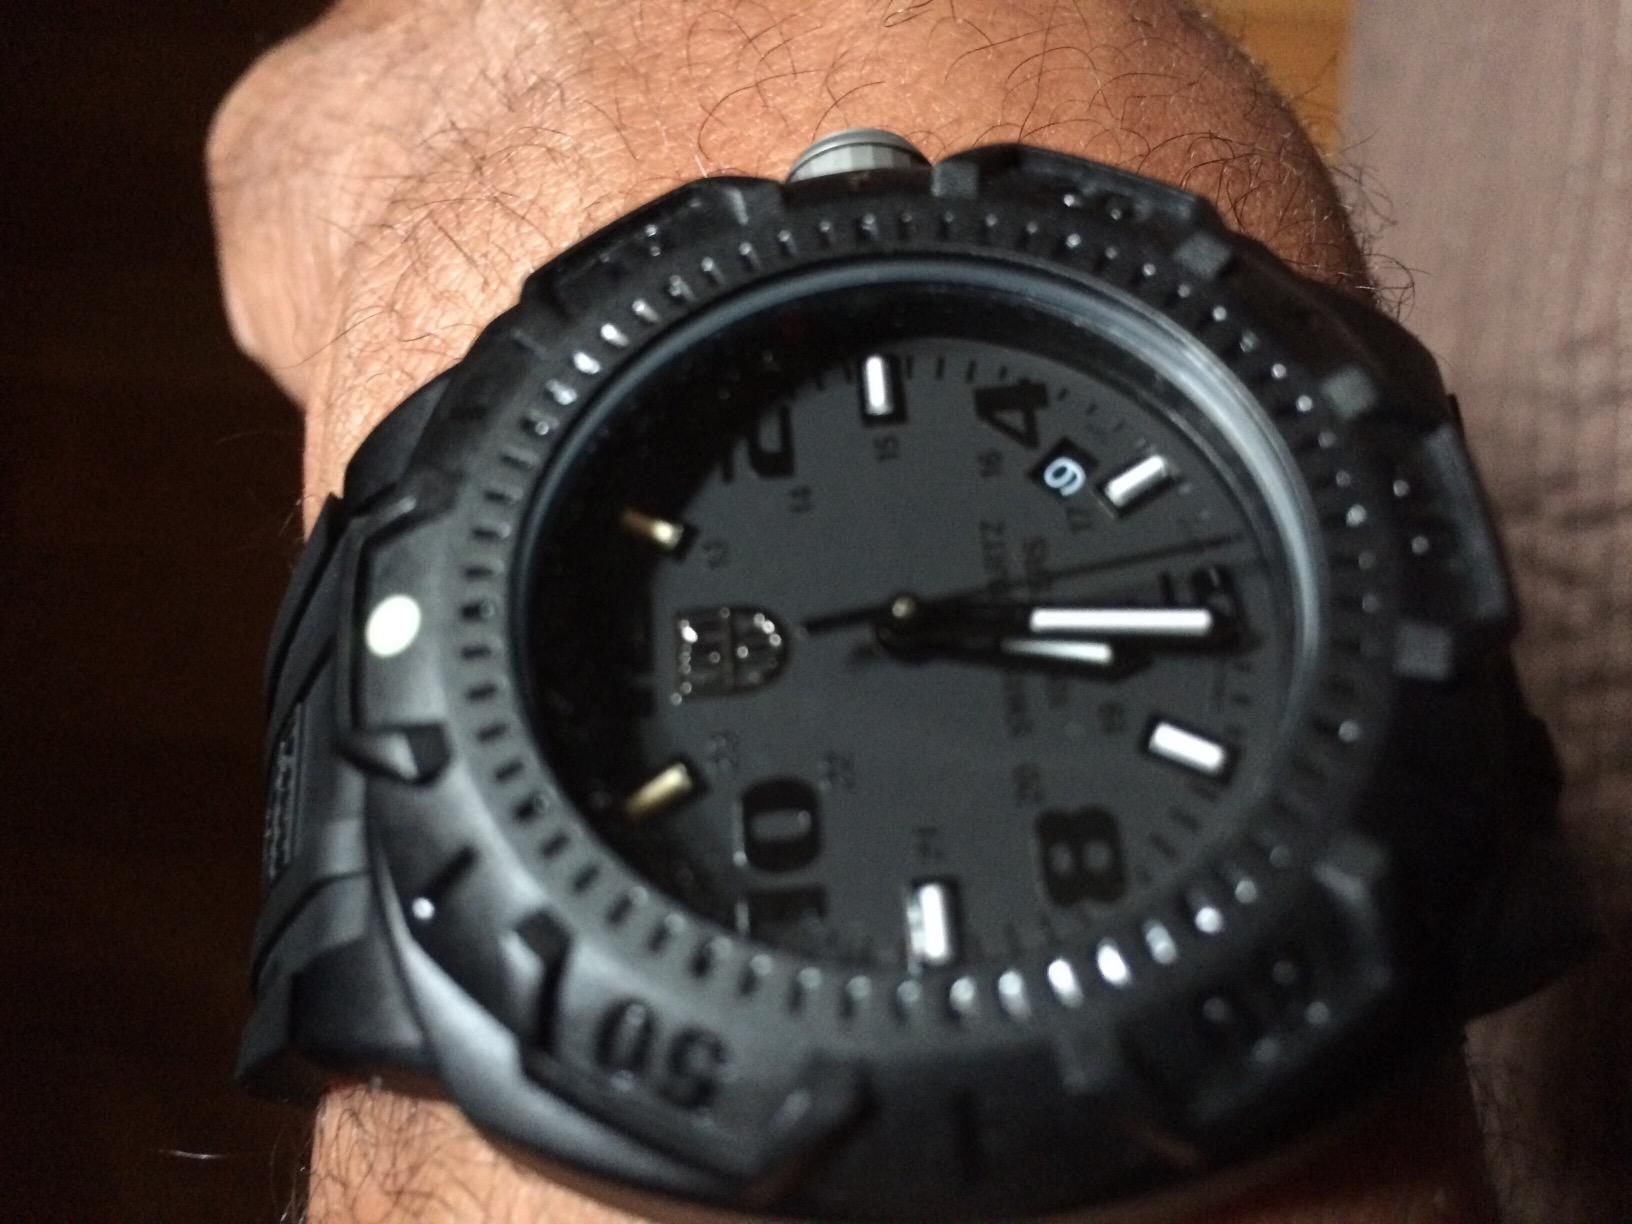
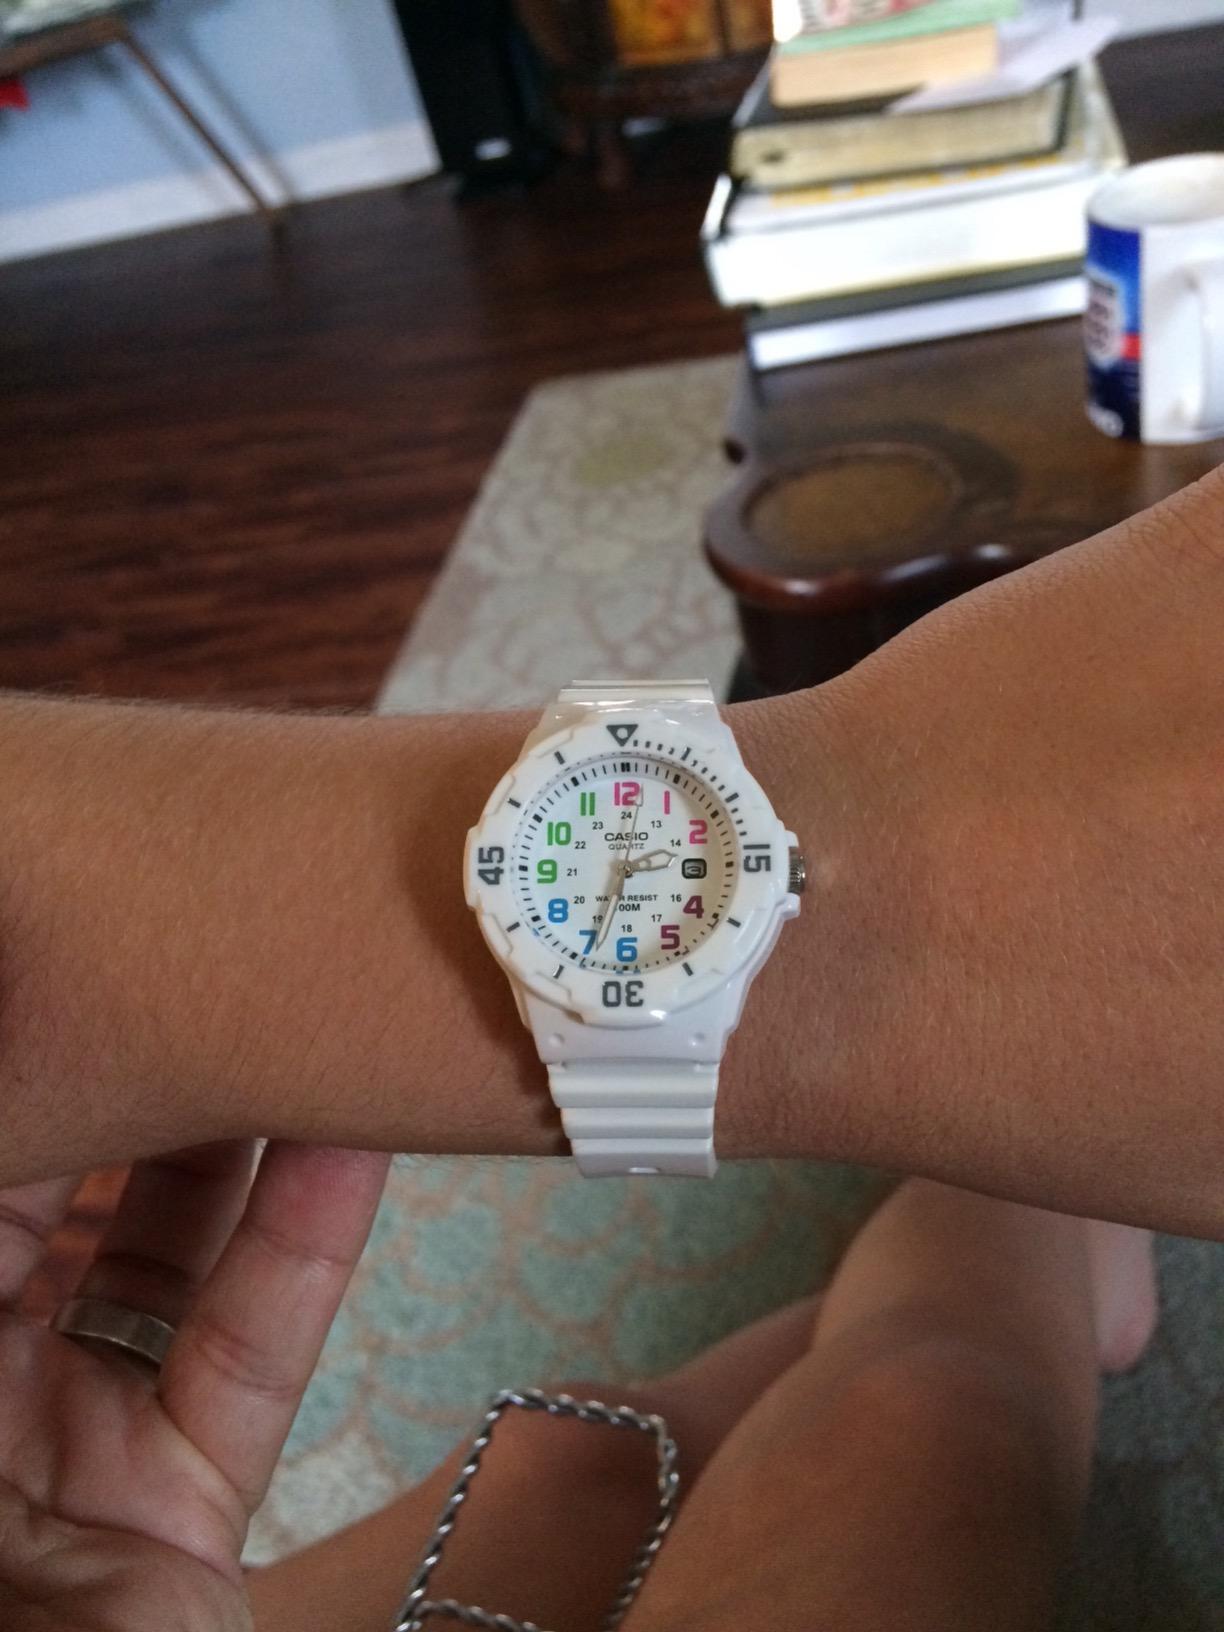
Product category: accessories_watch
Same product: no